James Hockenhull

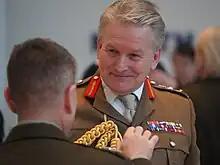
General Sir James Hockenhull at Washington, D.C. in 2023

General Sir James Richard Hockenhull, (born 27 July 1964), is a senior British Army officer who serves as Commander of UK Strategic Command, as well as Aide-de-Camp General to the King (formerly to the Queen) since 2022.